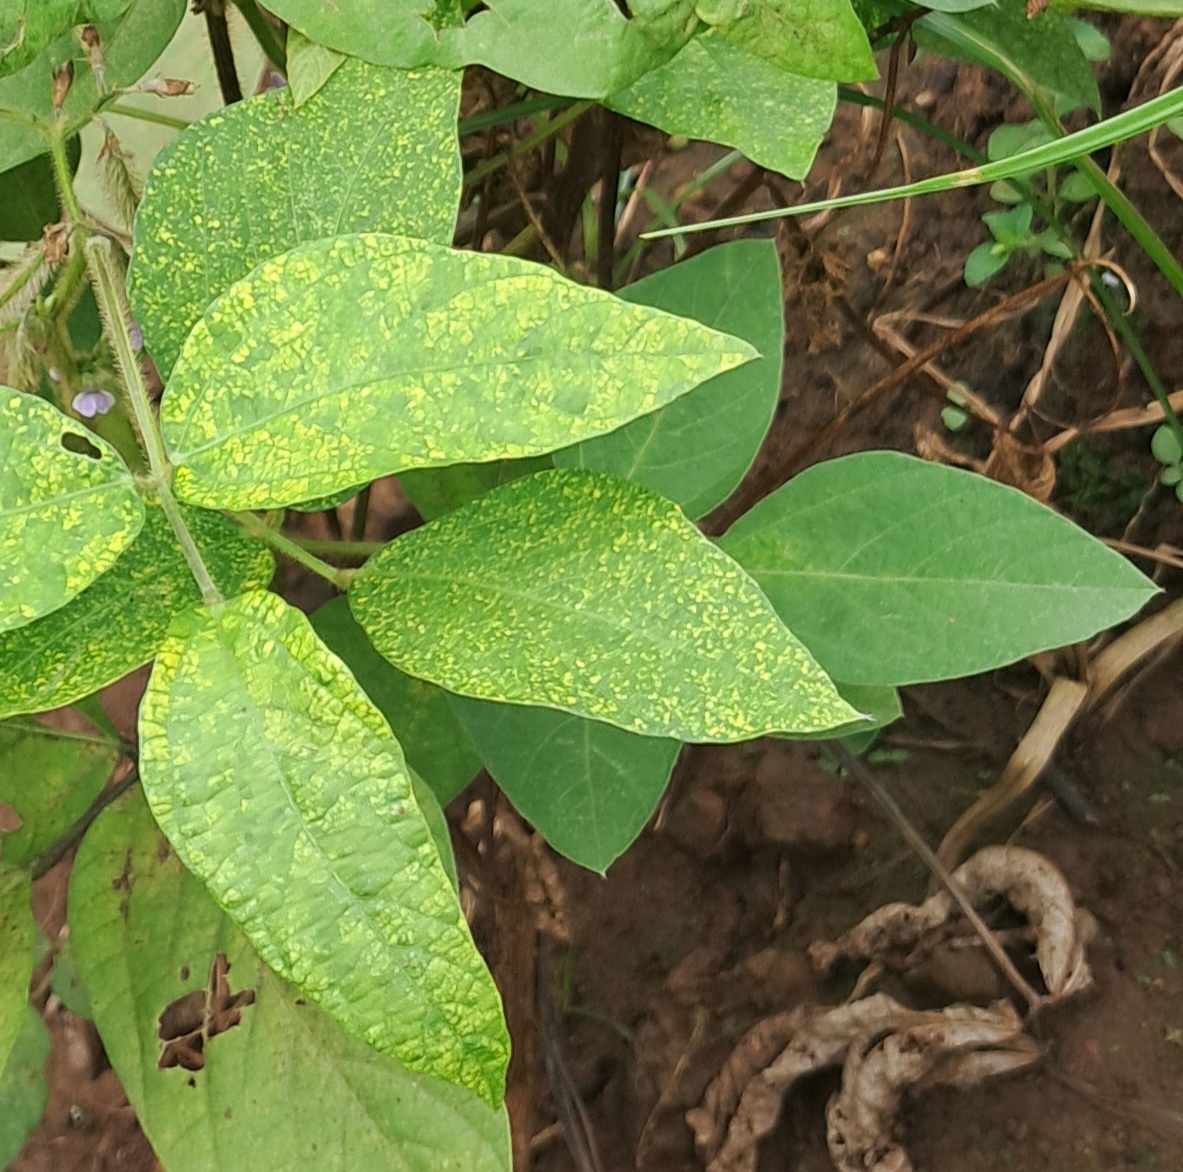
Label: Mosaic